Mathura district

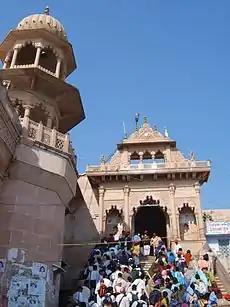
Radha Rani Temple in Barsana, near Mathura, dedicated to the worship of Radha and Krishna

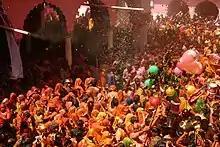
People drenched in color during Holi celebration in Mathura

Mathura School of Art, style of Buddhist visual art that flourished in the Mathura, from the 2nd century bc to the 12th century A.D; its most distinctive contributions were made during the Kushan and Gupta periods (1st–6th century A.d). Images in the mottled red sandstone from the nearby Sīkri quarries are found widely distributed over north central India, attesting to Mathurā's importance as an exporter of sculpture. The Mathura School images are related to the earlier yakṣa (male nature deity) figures, a resemblance particularly evident in the colossal standing Buddha images of the early Kushān period. In these, and in the more representative seated Buddhas, the overall effect is one of enormous energy. The shoulders are broad, the chest swells, and the legs are firmly planted with feet spaced apart.